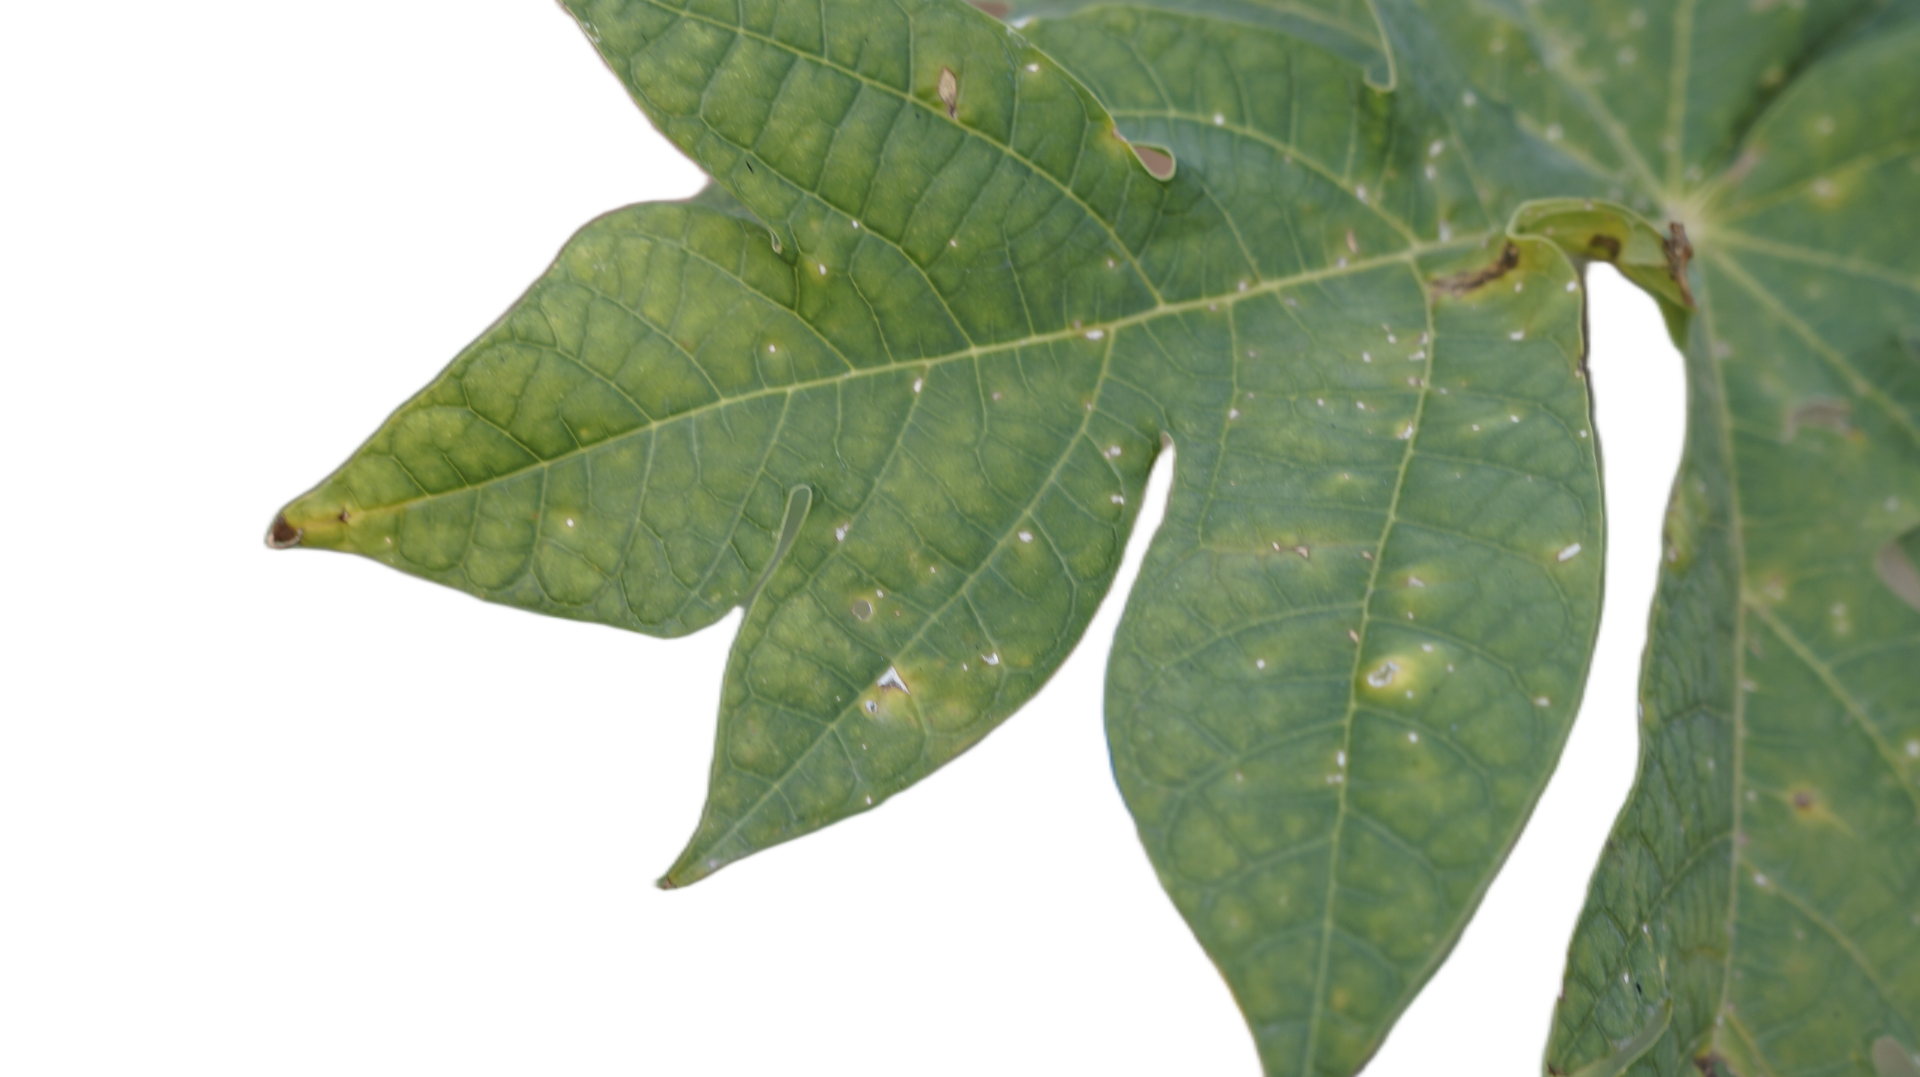
Crop: Papaya
Label: Carica_Insect_Hole